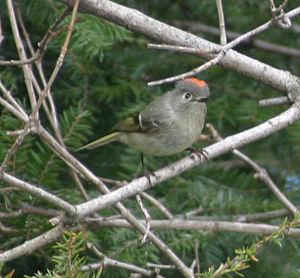
Roitelet à couronne rubis (Québec)
Le Roitelet à couronne rubis est une espèce de passereau appartenant à la famille des Regulidae.